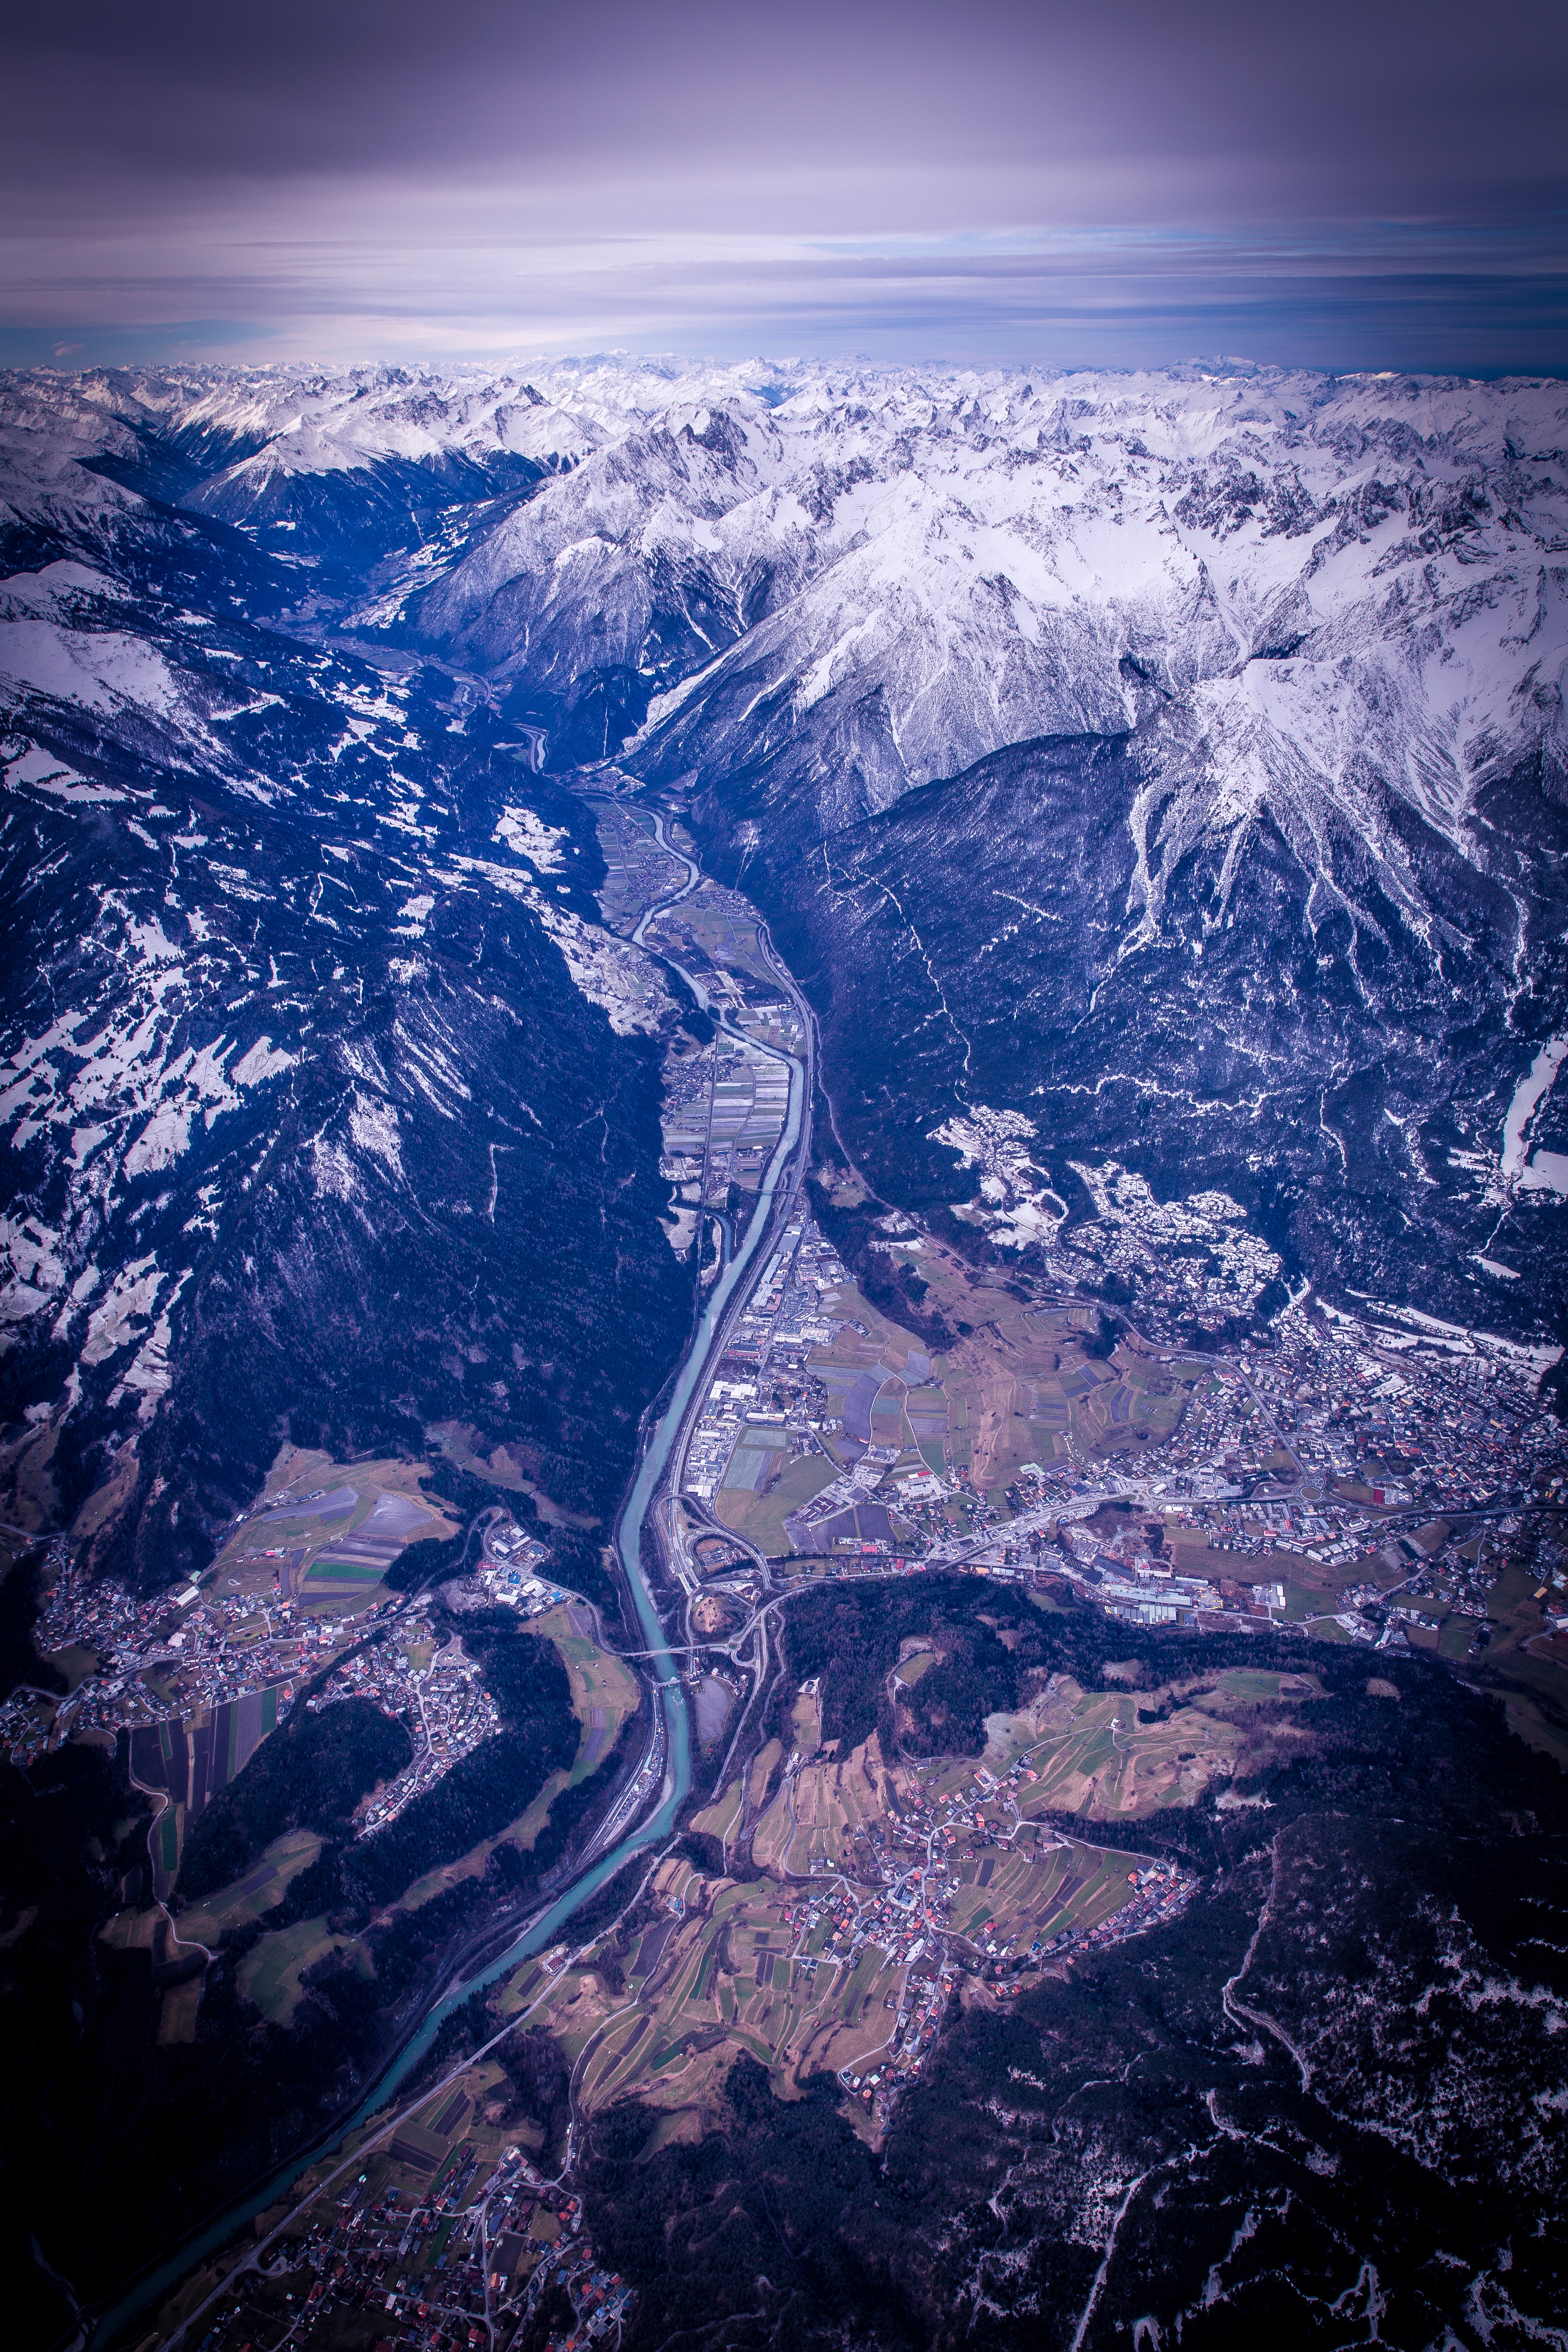
aerial photography, mountainous landforms, sky, mountain range, mountain, atmosphere, natural landscape, cloud, alps, air travel, earth, bird's eye view, photography, geology, massif, landscape, winter, space, snow, world, geological phenomenon, valley, mount scenery, city